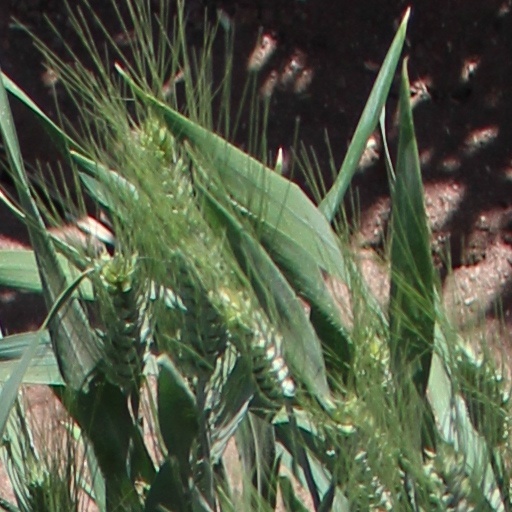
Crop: wheat